New York Undercover

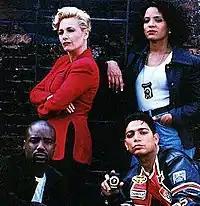
The principal cast members from season 2 of "New York Undercover" (clockwise, from top left): Patti D'Arbanville-Quinn as Virginia Cooper, Lauren Vélez as Nina Moreno, Michael DeLorenzo as Eddie Torres, and Malik Yoba as J.C. Williams.

Numerous actors made appearances in two or more episodes portraying different characters. Before joining the cast in Season 2 as Nina Moreno, Lauren Vélez appeared in the first-season episode "Olde Tyme Religion" as a believer in Santería. Additionally, J. K. Simmons guest starred as Sgt. Treadway in the Season 2 episode "Unis," returning in Season 4's "Mob Street" as "Law & Order" police psychiatrist Emil Skoda. Michelle Hurd played a recurring role in Seasons 1 and 2 as A.D.A. Reynolds, but returned as a criminal in Season 3's "No Place Like Hell". Joe Lisi appeared in the second-season episode "Bad Blood" before assuming a recurring role as the Chief of Detectives in Season 4. Both Jesse L. Martin and Ice-T portrayed criminals on this series before ultimately landing their iconic roles as detectives on "Law & Order" and "", respectively.